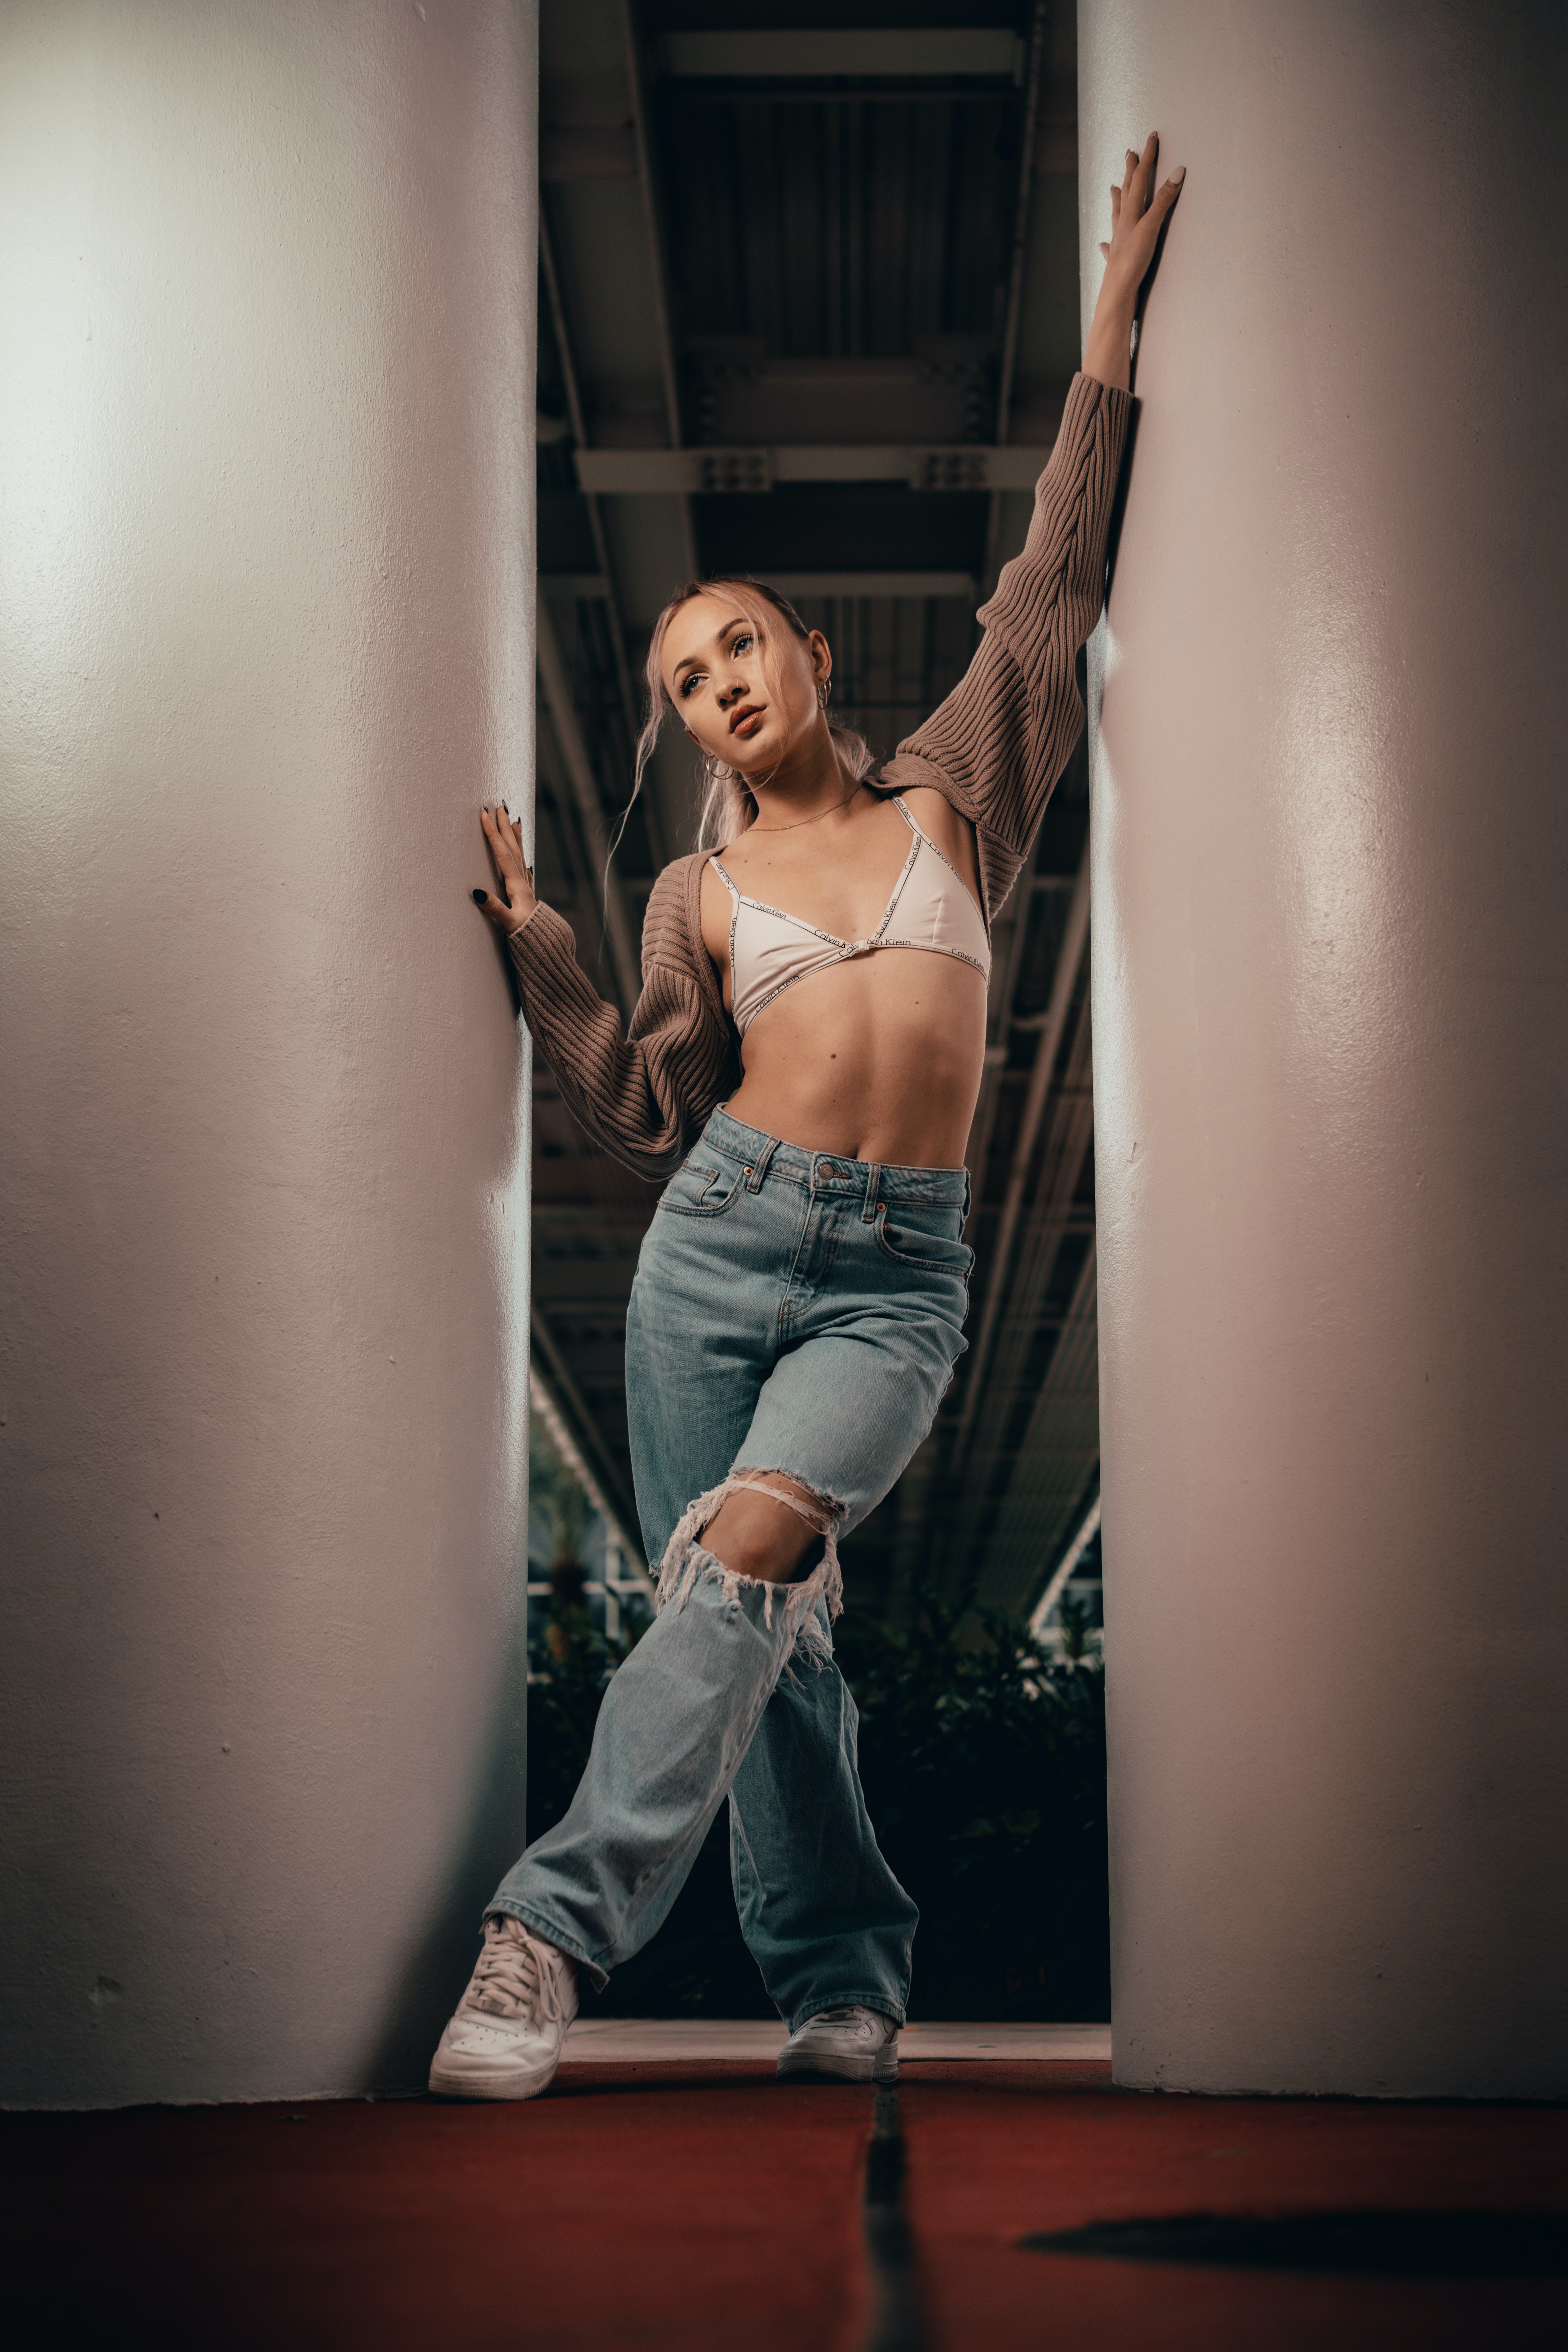
woman, jeans, flash photography, thigh, door, knee, entertainment, performing arts, choreography, chest, human leg, event, trunk, dance, balance, abdomen, boot, art model, Barechested, fashion design, navel, waist, flooring, performance art, darkness, dancer, barefoot, room, public event, flesh, denim, sunglasses, physical fitness, sitting, performance, photo shoot, eyewear